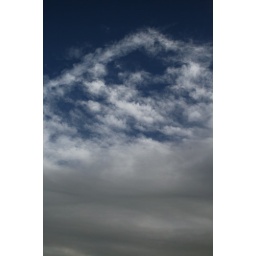
house in the sky